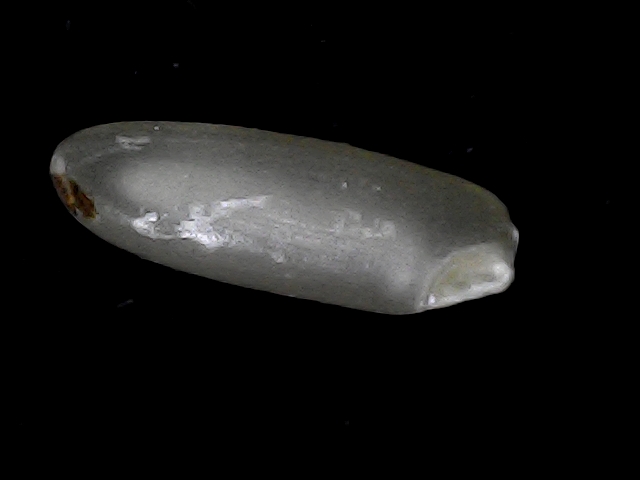
Rice variety: BD49